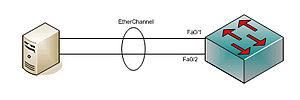
EtherChannel entre un commutateur et un serveur.
EtherChannel est une technologie d'agrégation de liens utilisée principalement sur les commutateurs de Cisco. Elle permet d'assembler plusieurs liens physiques Ethernet en un lien logique. Le but est d'augmenter la vitesse et la tolérance aux pannes entre les commutateurs, les routeurs et les serveurs. Un lien EtherChannel groupe de deux à huit liens actifs 100 Mbit/s, 1 Gbit/s et 10 Gbit/s, plus éventuellement un à huit liens inactifs en réserve qui deviennent actifs quand des liens actifs sont coupés. EtherChannel est principalement utilisé sur la dorsale du réseau local, mais on peut aussi l'utiliser pour connecter des postes d'utilisateurs.